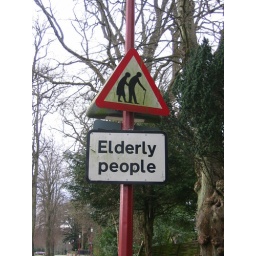
#201 on Explore, July 7th, 2007. Unusual street sign in Inverness.